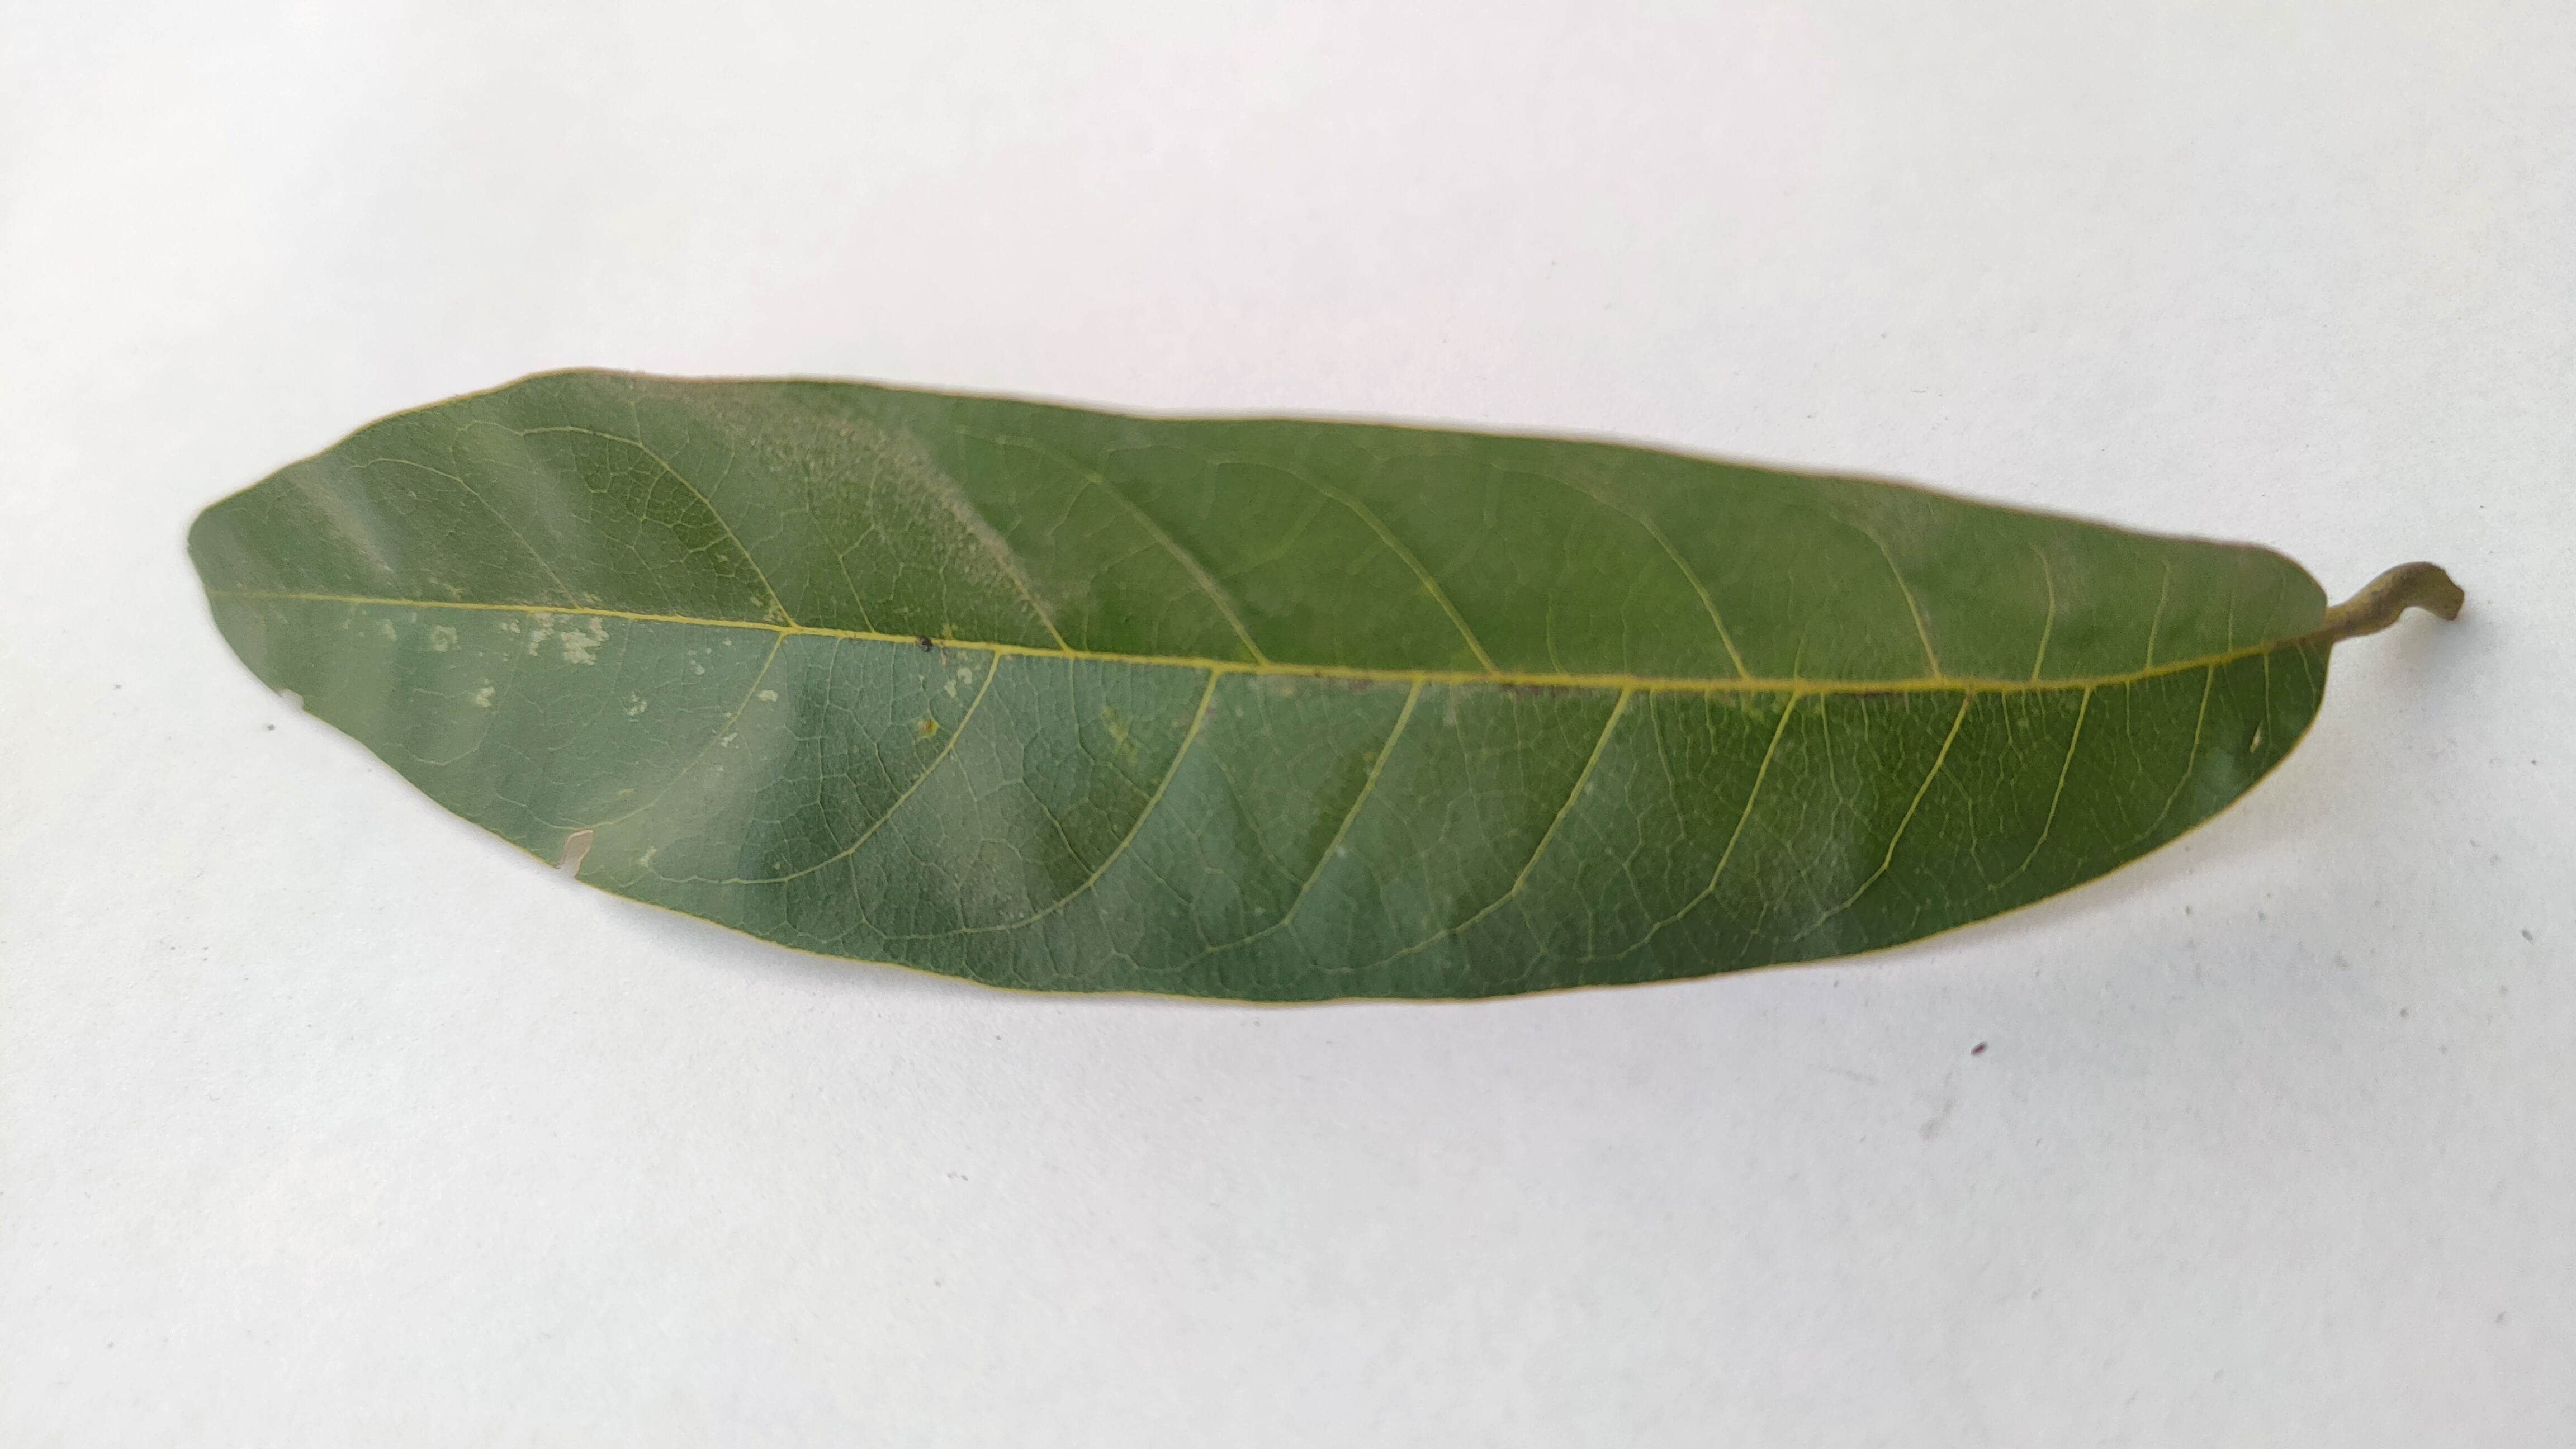
Leaf variety: Custard Apple